Tabebuia

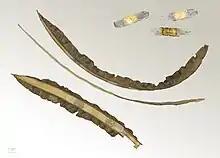
Three seeds with septum and valves of split pod of "Tabebuia sp." at MHNT

Tabebuia is a genus of flowering plants in the family Bignoniaceae. "Tabebuia" consists almost entirely of trees, but a few are often large shrubs. A few species produce timber, but the genus is mostly known for those that are cultivated as flowering trees.